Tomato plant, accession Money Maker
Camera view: bottom (45 deg); turntable rotation: 210 degrees
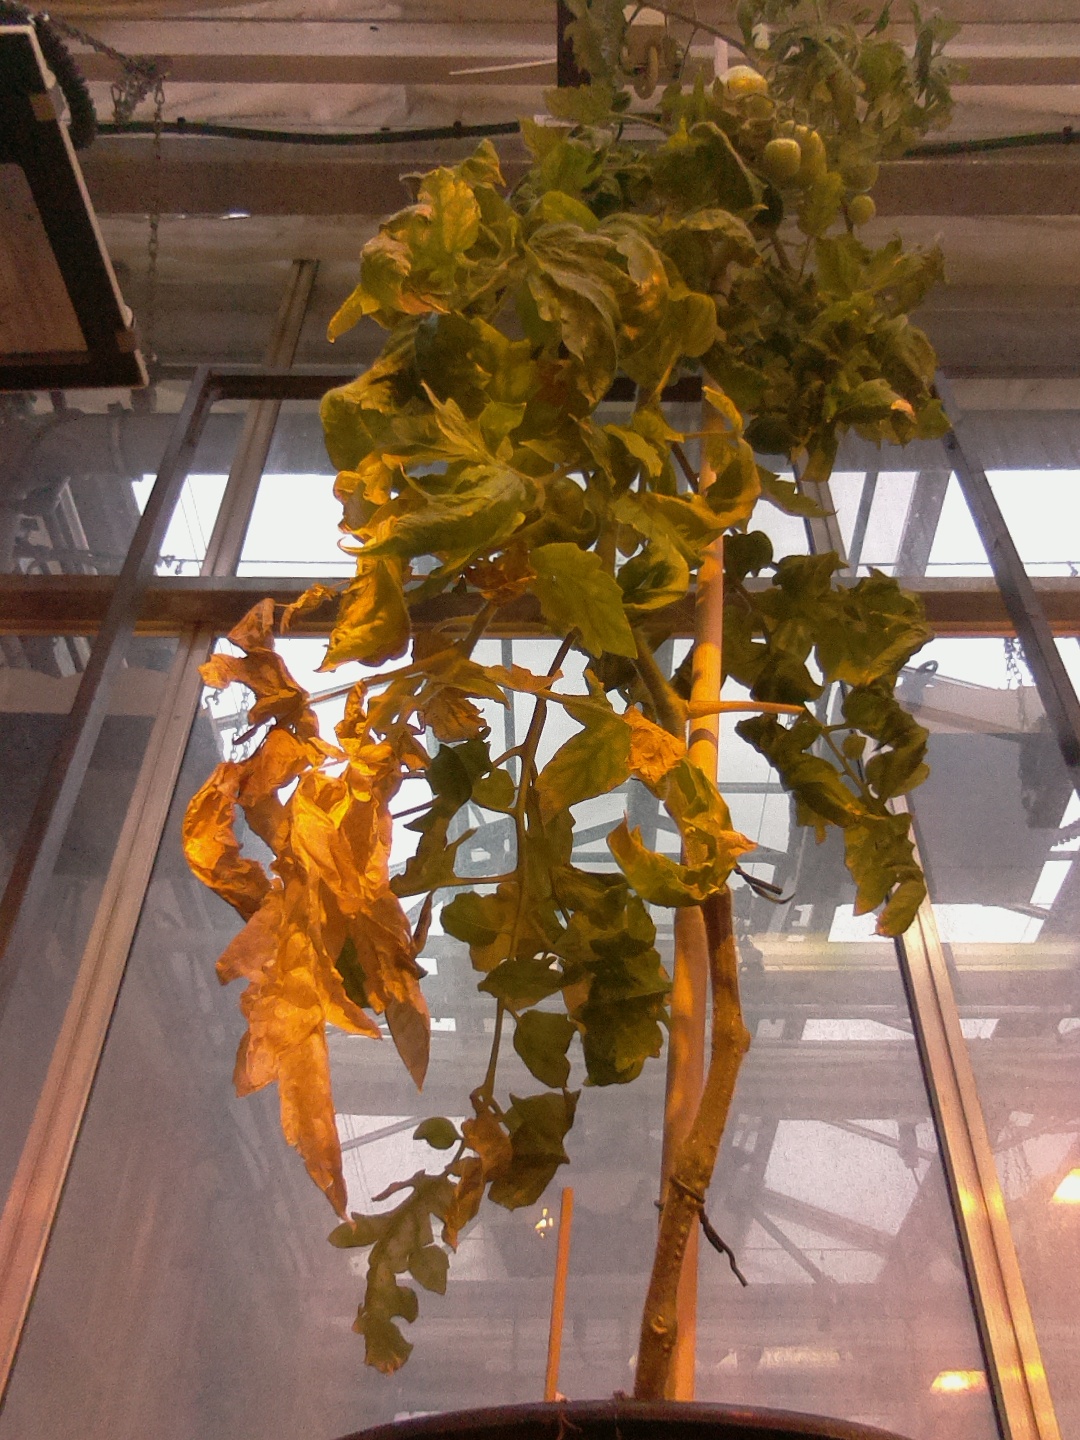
BBCH growth stage 78: 80% -90% of final fruit size